International Holocaust Remembrance Day

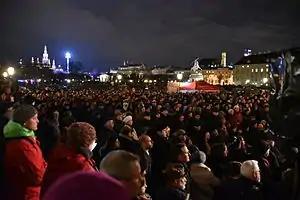
Commemoration at Vienna's Heldenplatz, 2015

Commemorations are held at the United States Holocaust Memorial Museum in Washington, DC, and at Yad Vashem, in Jerusalem.